Stranda Fjord Trail Race

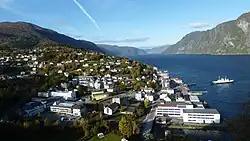
Stranda village

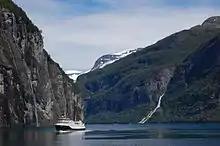
Geiranger Fjord

Stranda Fjord Trail Race is a long-distance race with of vertical climb from start to finish. The race attracts many international runners and takes place since 2015 in the mountains in Stranda Municipality on the western Norwegian coast. The course takes the runners along the Geirangerfjord.